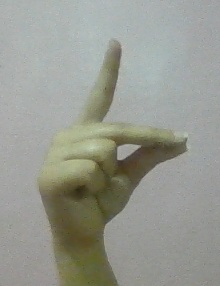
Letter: ta